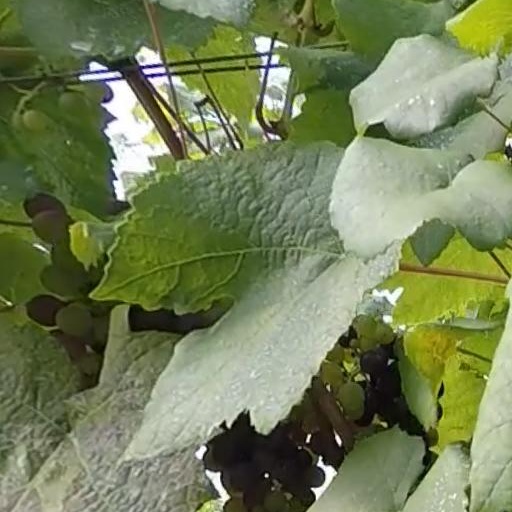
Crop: grape